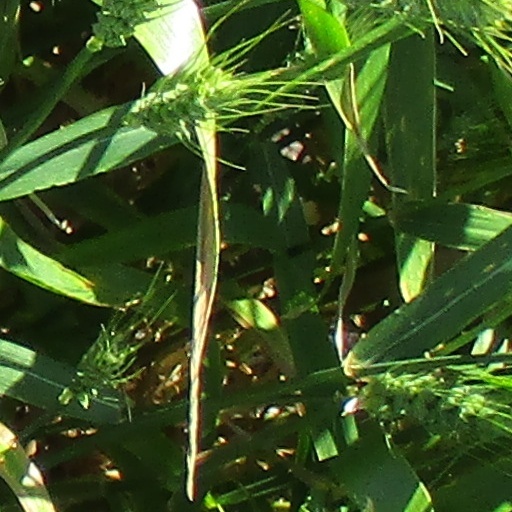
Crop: wheat